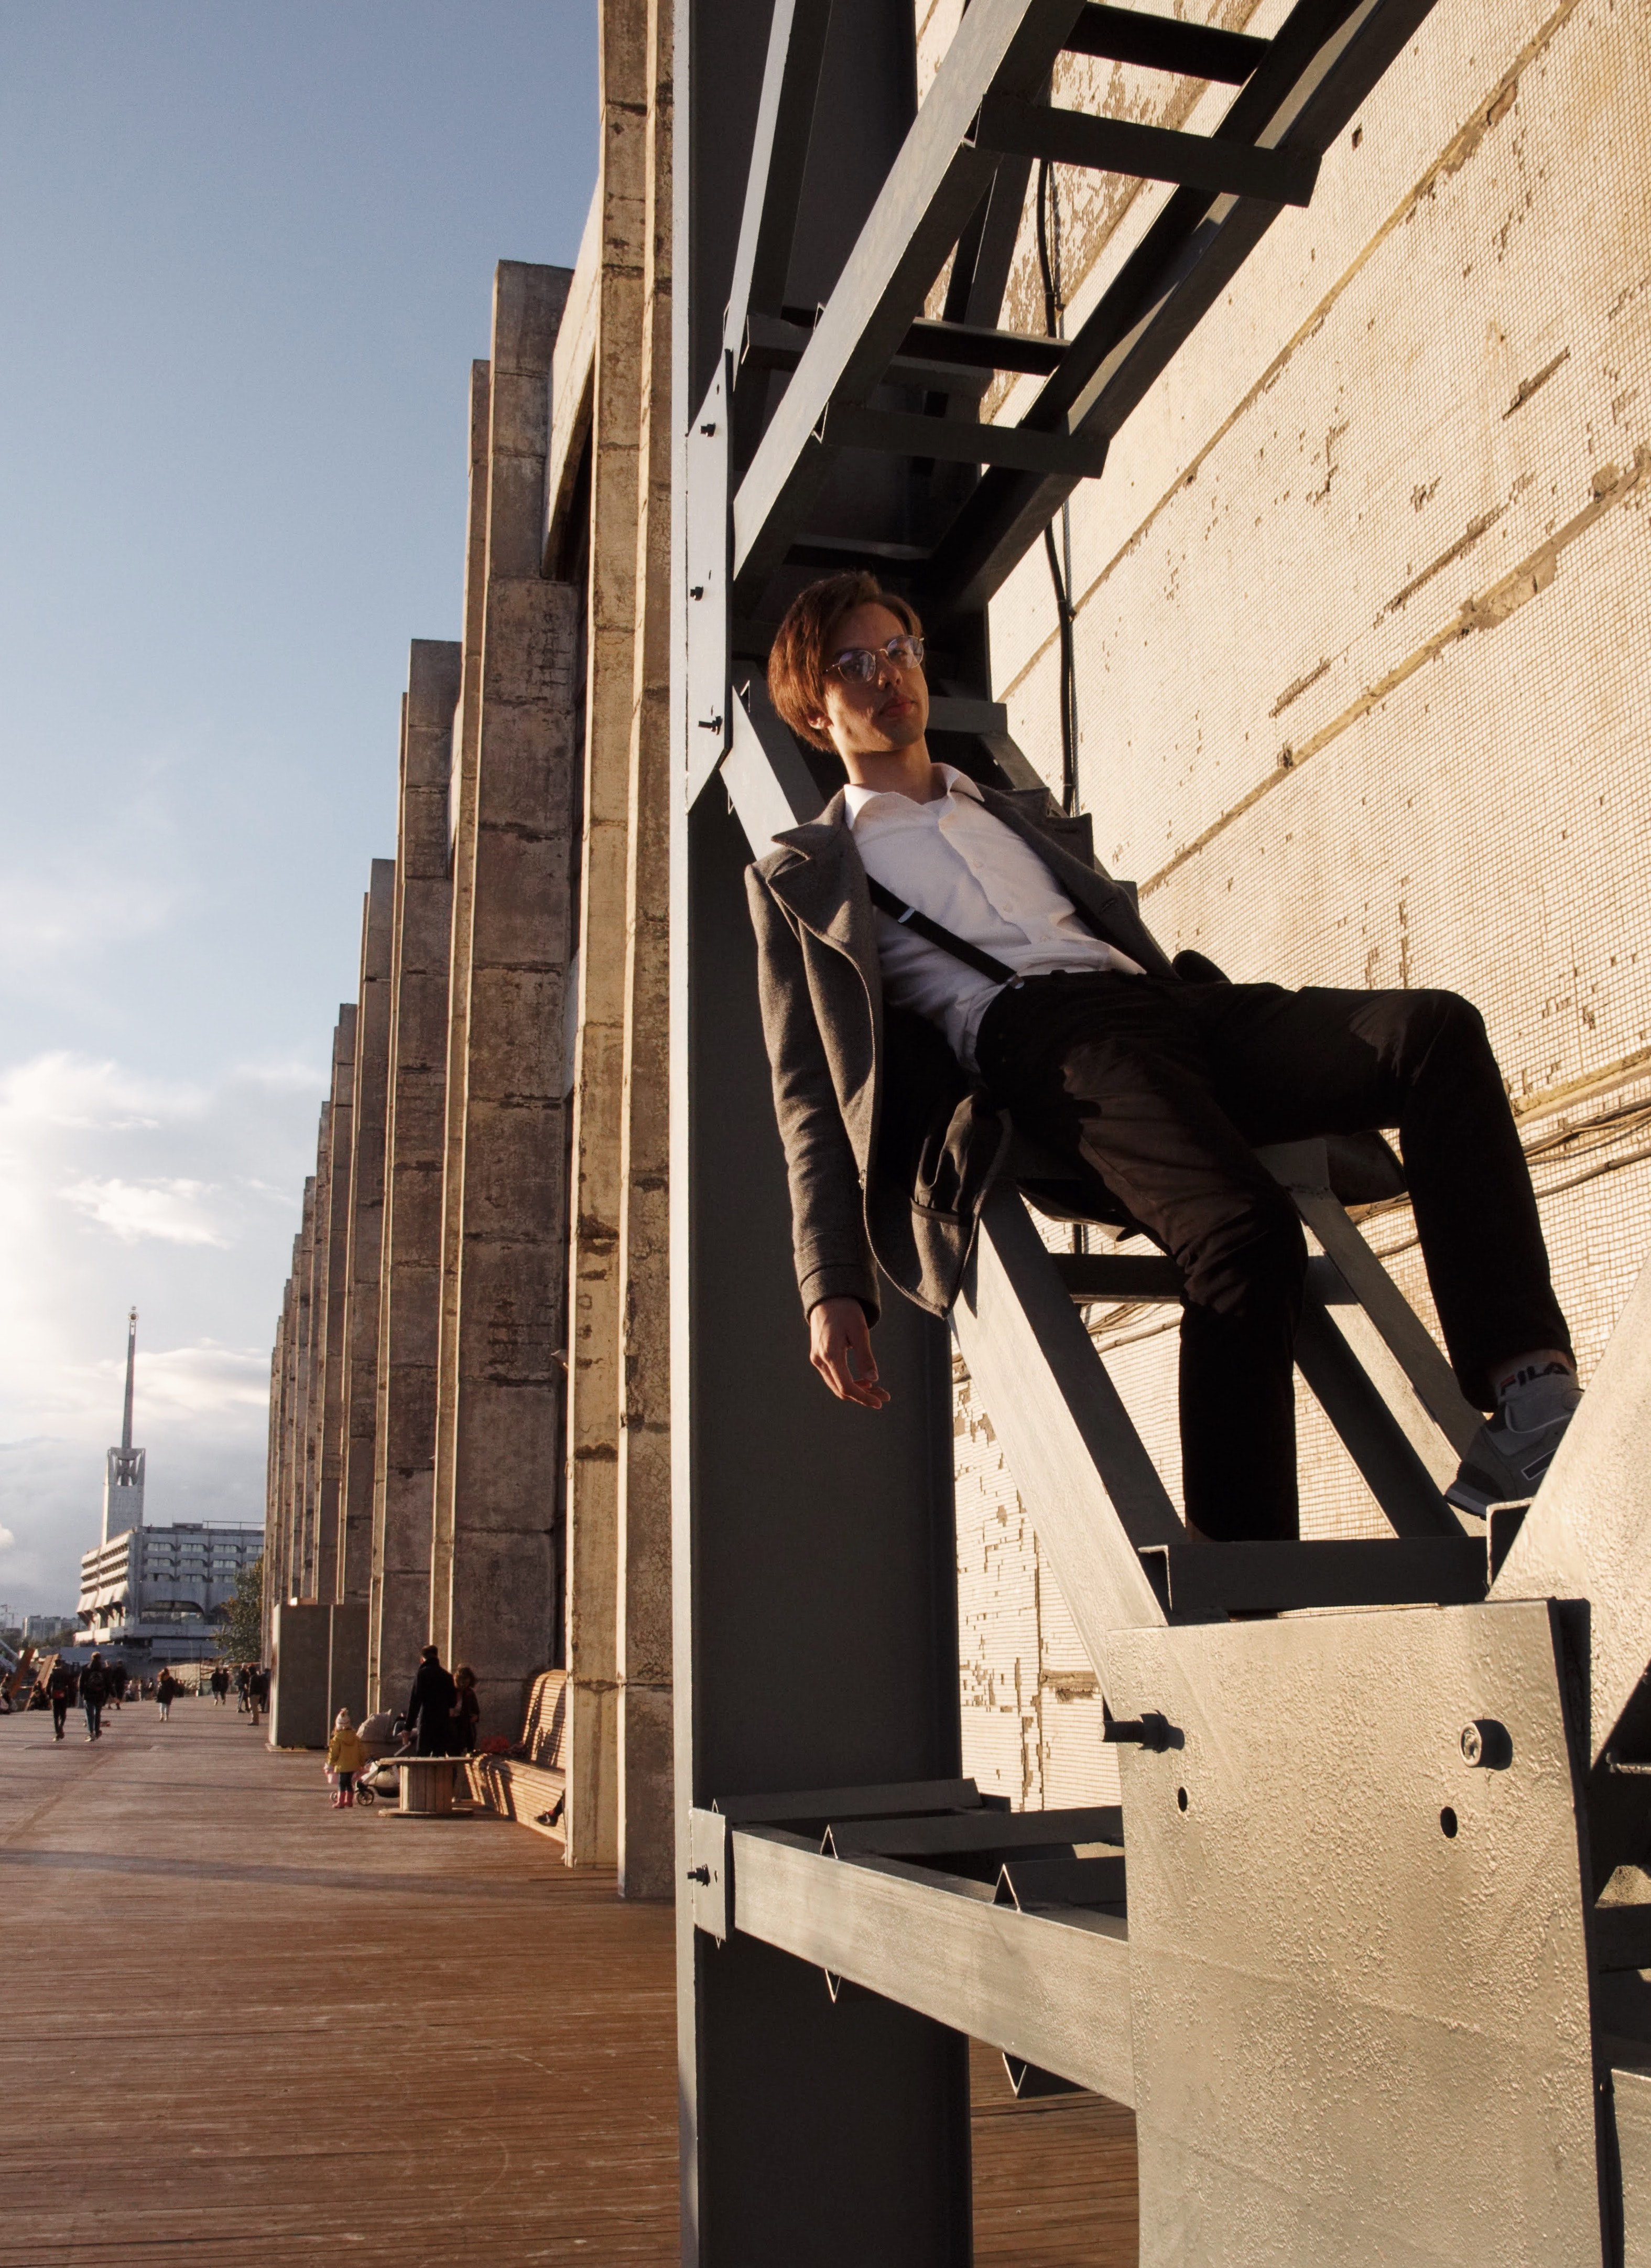
architecture, photography